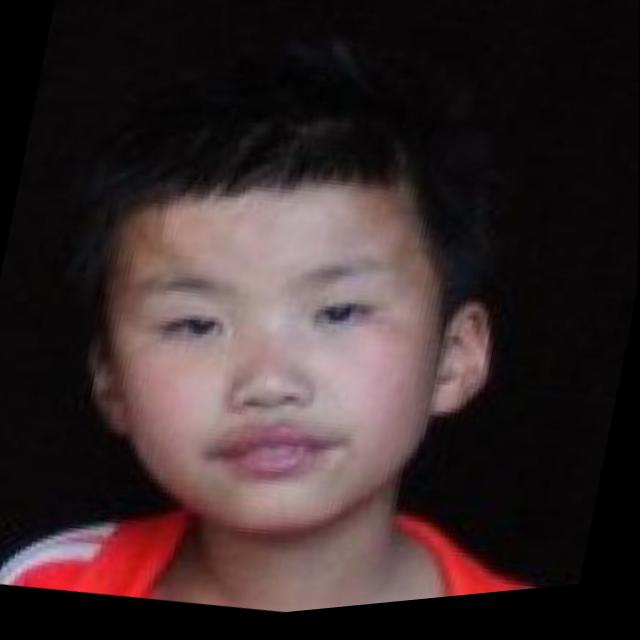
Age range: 0-12